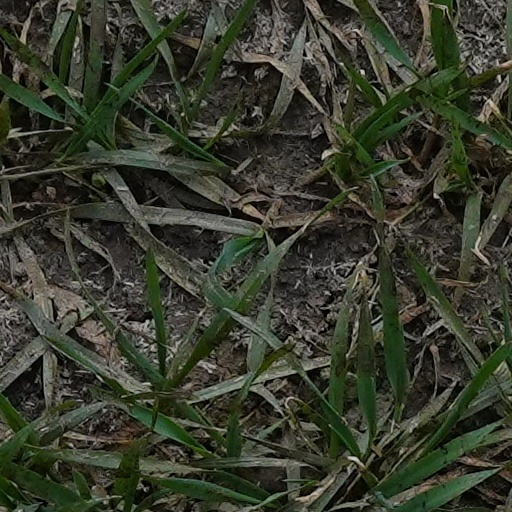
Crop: wheat